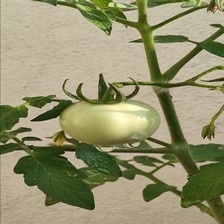
Label: tomato